Tim Stevens

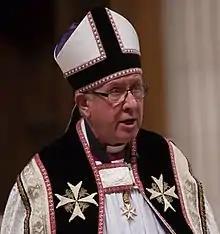
Bishop Stevens GCStJ, Prelate of the Venerable Order of St John

After Cambridge, Stevens studied at Ripon Hall, Oxford, where he gained a diploma in theology. He was ordained in 1976, becoming a curate in East Ham in the same year. From 1979 to 1980, he was Team Vicar of Upton Park and from 1980 to 1988 Team Rector of Canvey Island. He was the Bishop of Chelmsford's urban officer from 1988 to 1991 and the Archdeacon of West Ham from 1991 and 1995.